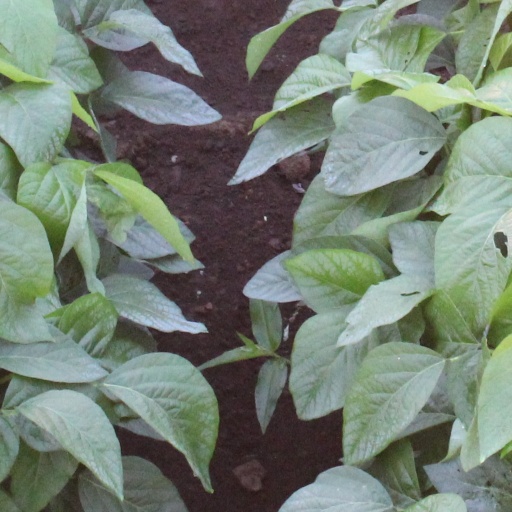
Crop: soybean